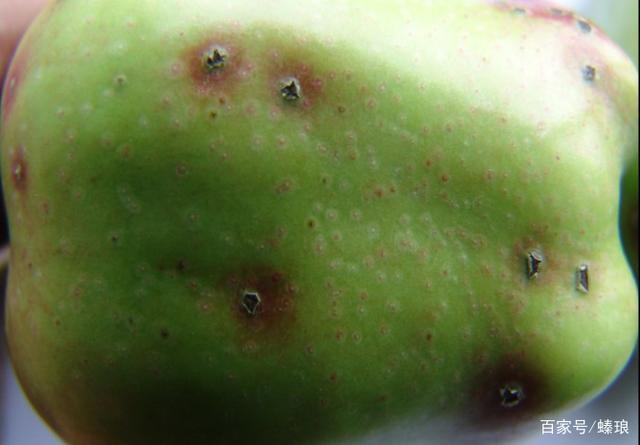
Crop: apple
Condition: scab